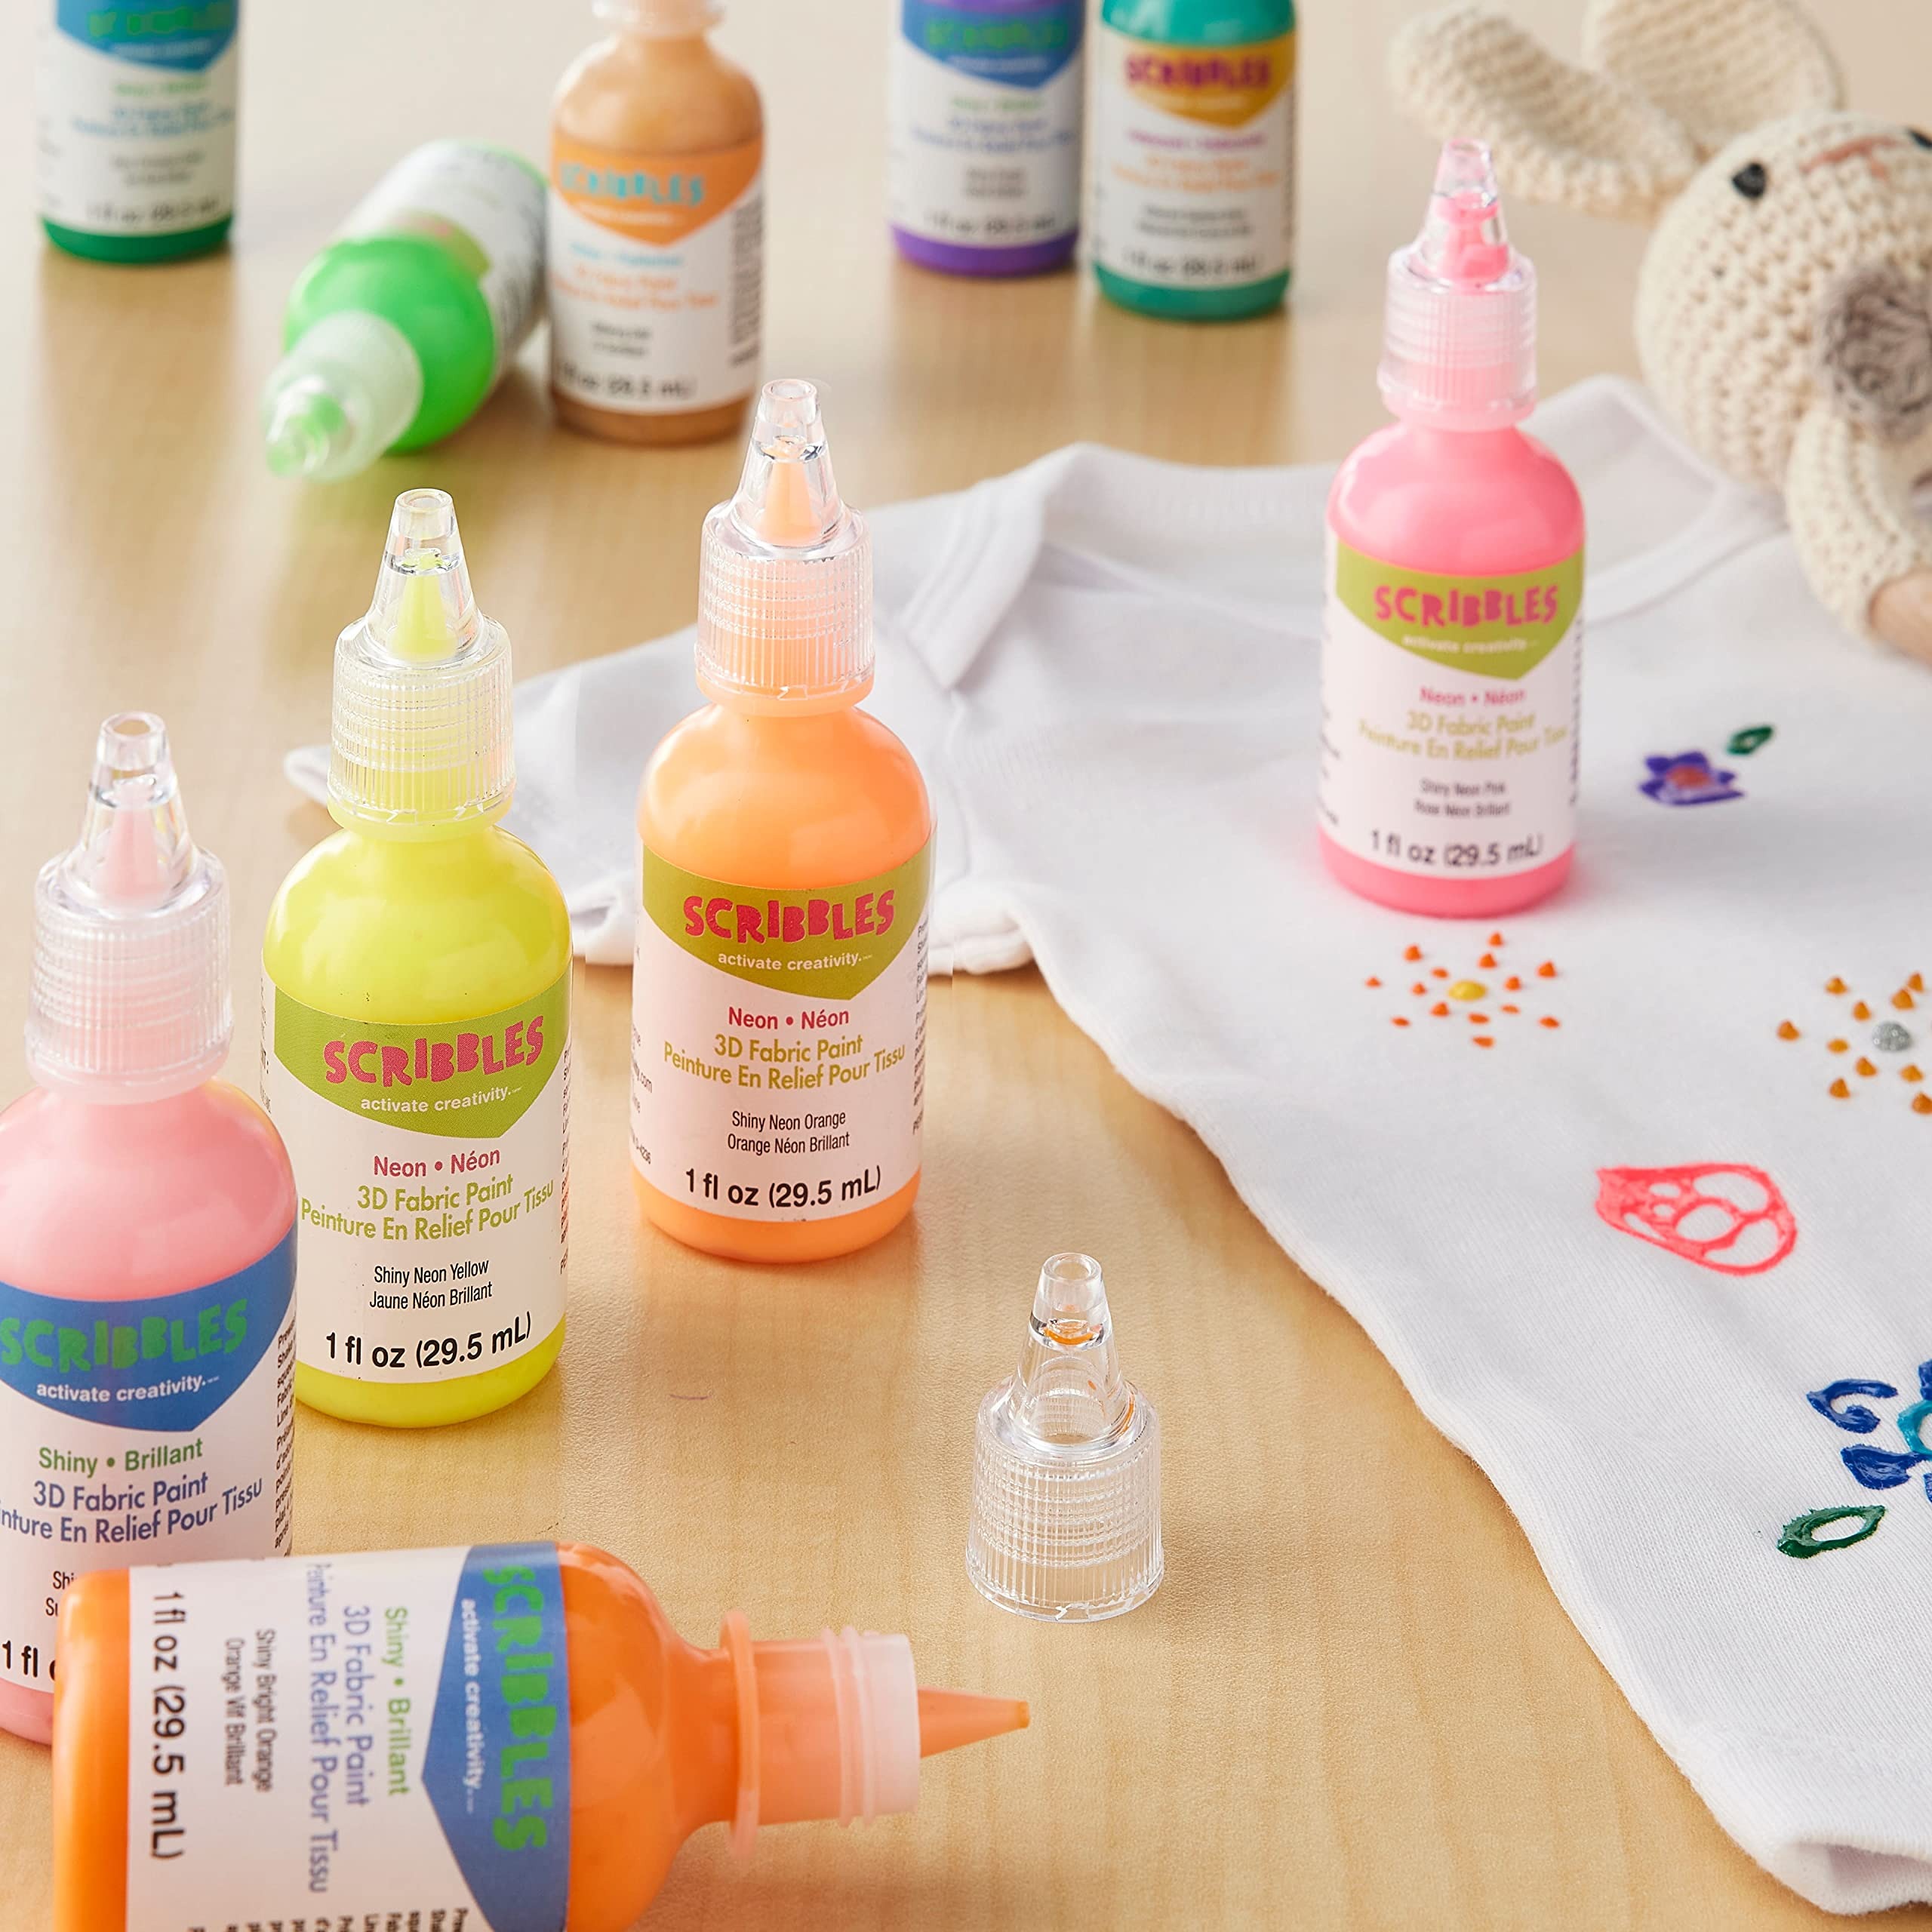
Item Name: 6 Packs: 20 ct. (120 total) Scribbles® Shiny Rainbow 3D Fabric Paint
Bullet Point 1: This quality dimensional paint, in a convenient value pack, is great for beginners, family crafts, school projects and so much more. It dries permanent and is machine washable for creativity that lasts. What's more, the easy-squeeze bottles make applying paint a breeze! Includes a palette of popular colors ranging from basic to neon to glitter.
Bullet Point 2: Includes assorted colors. 1 fl. oz. (29.5 mL) bottle size. 6 packs (20 bottles per pack, 120 total bottles). Non-toxic. Permanent. Machine washable. Precision tip. For use with fabrics.
Product Description: This quality dimensional paint, in a convenient value pack, is great for beginners, family crafts, school projects and so much more. It dries permanent and is machine washable for creativity that lasts. What's more, the easy-squeeze bottles make applying paint a breeze! Includes a palette of popular colors ranging from basic to neon to glitter.
Value: nan
Unit: None

Price: 83.94